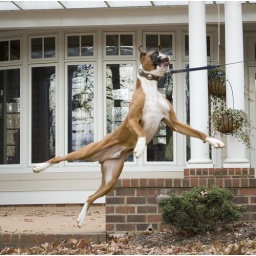
No animals were hurt in the taking of this picture. Not in frame is the stick he was jumping after.